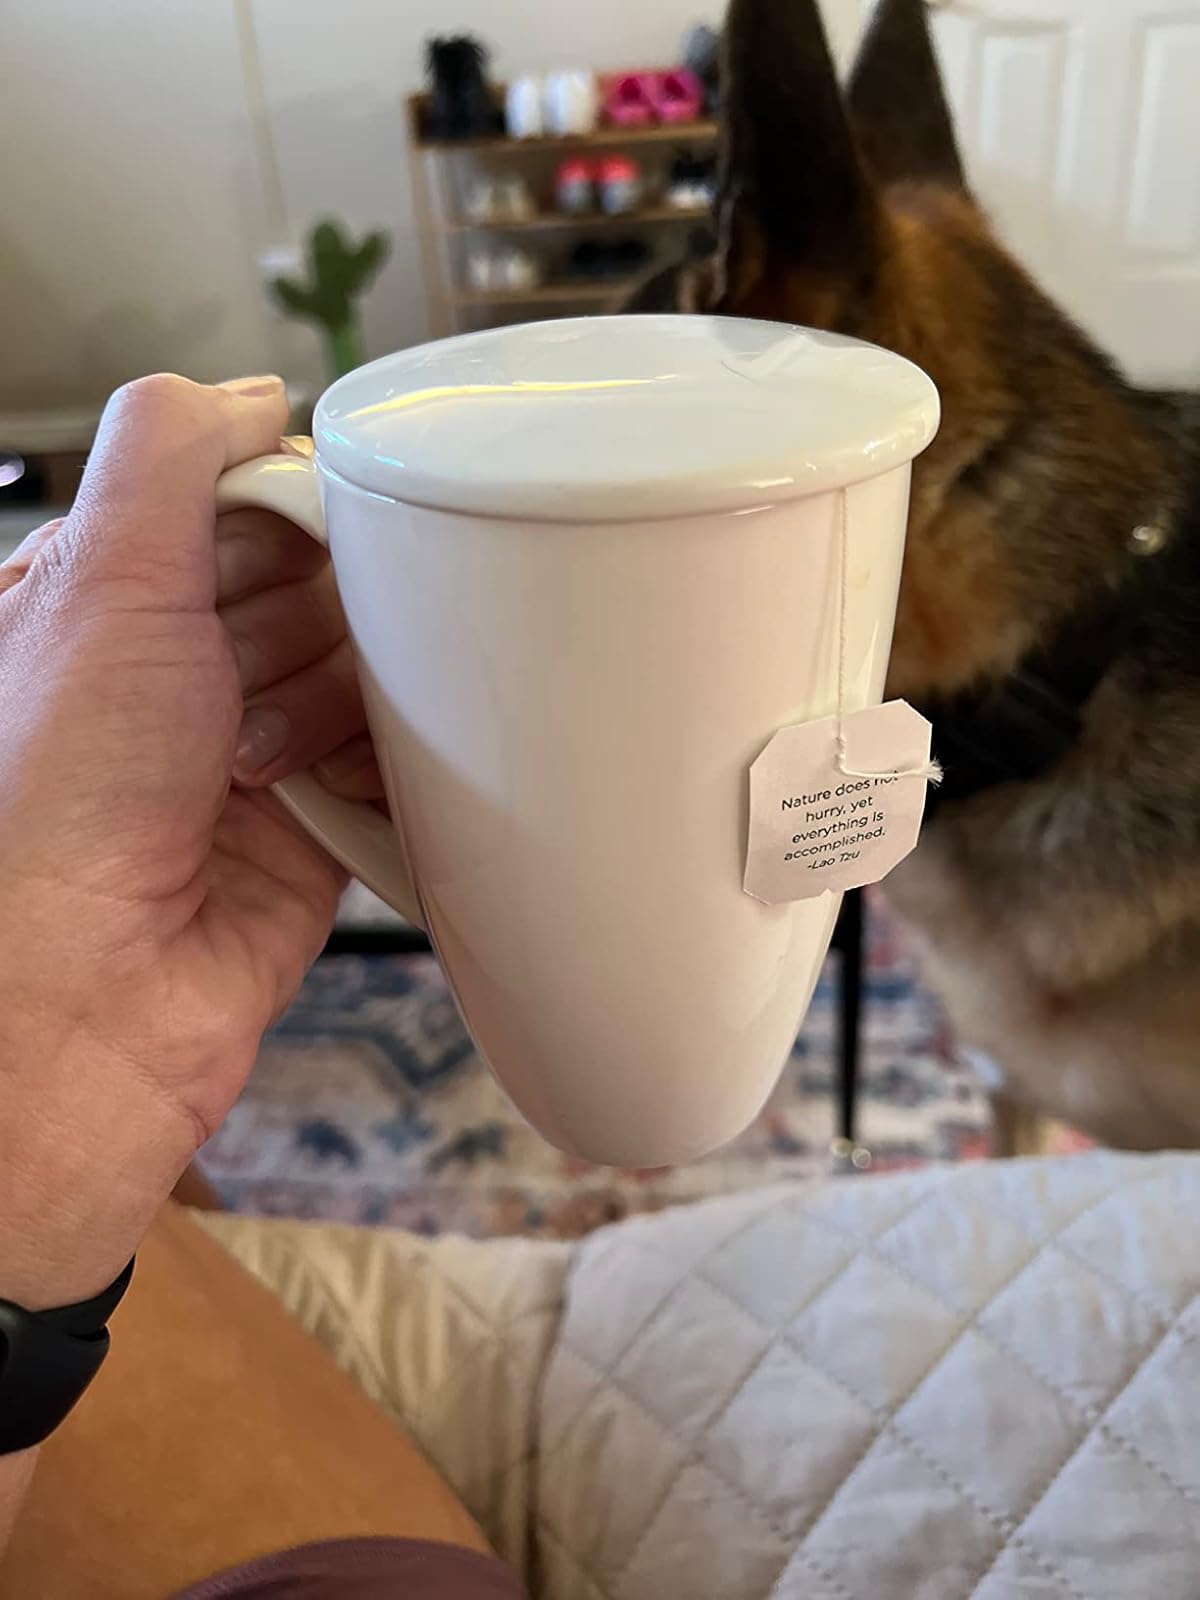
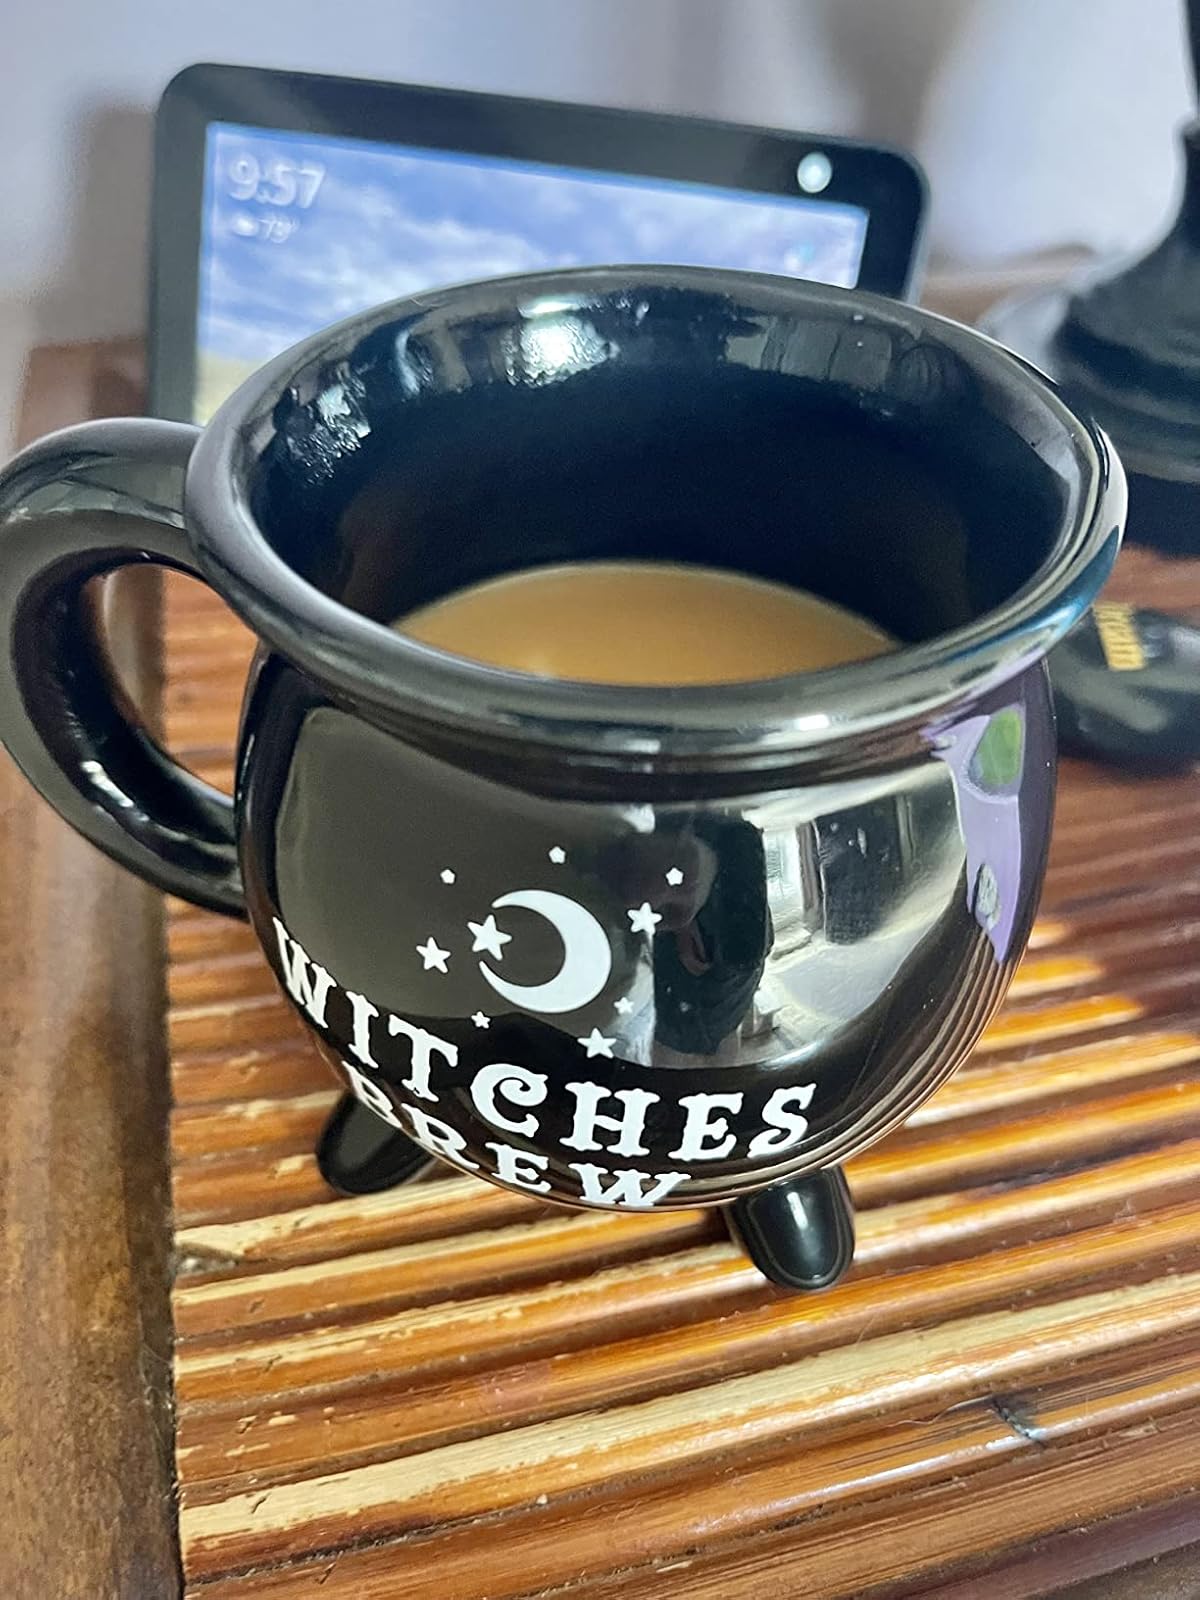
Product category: items_mug
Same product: no